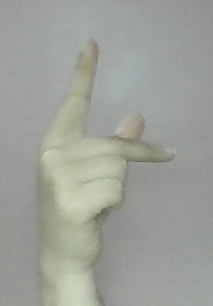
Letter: dha